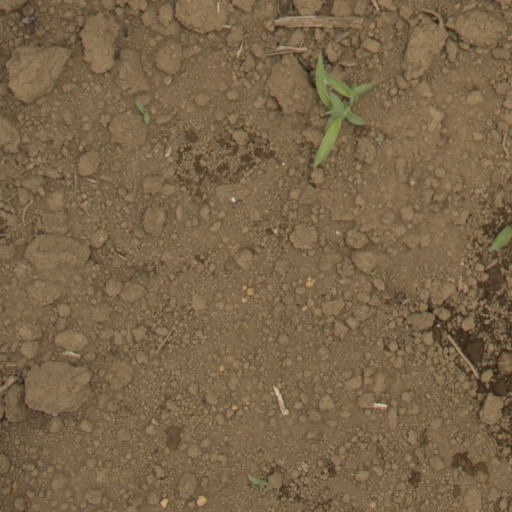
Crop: Jerusalem artichoke